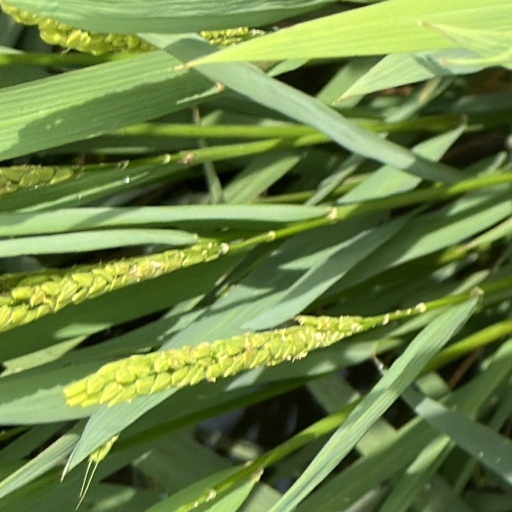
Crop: rice